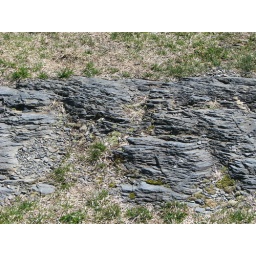
This is actually a rock pretty flat to the ground in the middle of the field.